Nelson-Atkins Museum of Art

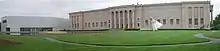
North façade of the original museum building (right), with Bloch Building (left).

The Nelson-Atkins Museum of Art is an art museum in Kansas City, Missouri, known for its encyclopedic collection of art from nearly every continent and culture, and especially for its extensive collection of Asian art.